August Junkermann

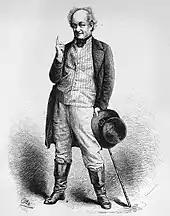

August Junkermann (15 December 1832 – 15 May 1915) was a German actor and, as a narrator, an important interpreter of Fritz Reuter's works.